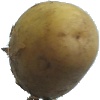
Label: white_potato